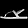
Label: Sandal